Gideoni Monteiro

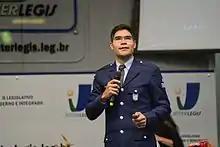
Monteiro in 2016

Gideoni Rodrigues Monteiro (born 2 September 1989) is a Brazilian male road and track cyclist.